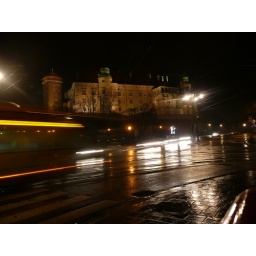
The castle in Krakow with a tram flying past!